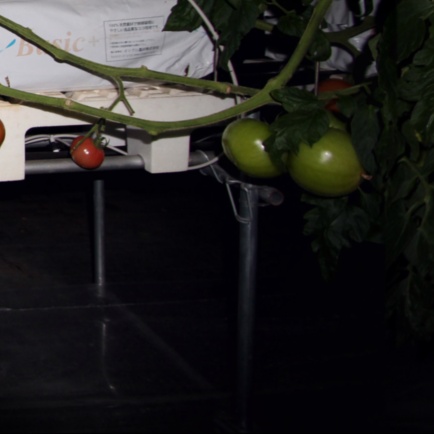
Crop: tomato